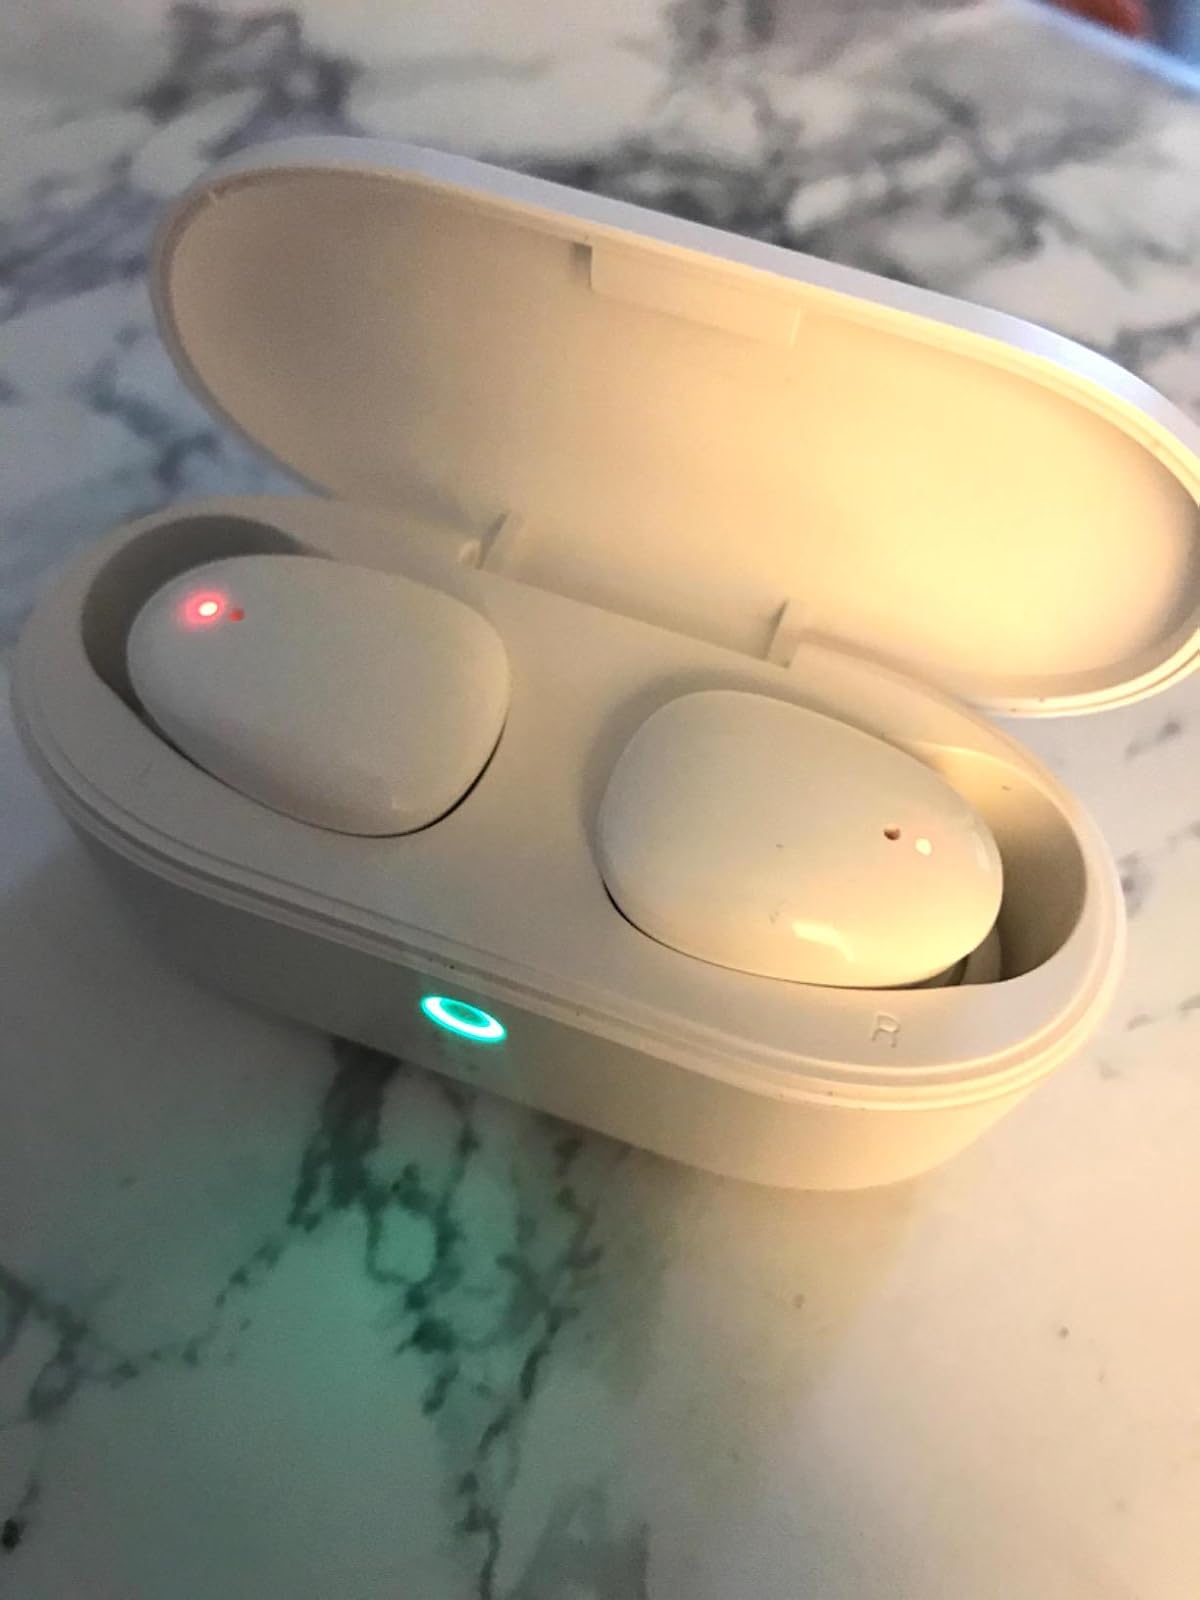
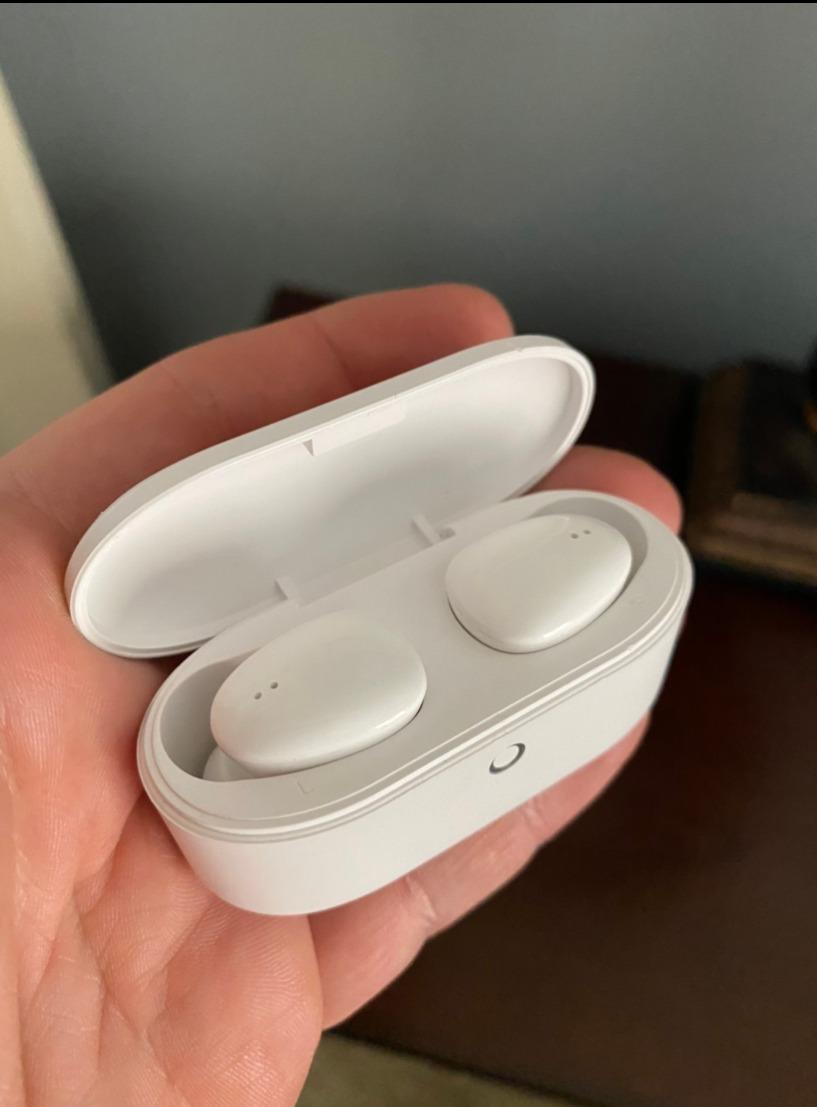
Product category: earbuds
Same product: yes